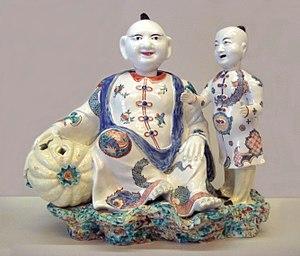
Pot pourri avec magots à têtes branlantes, porcelaine tendre moulée, émail stannifère, décor en émail sur couverte